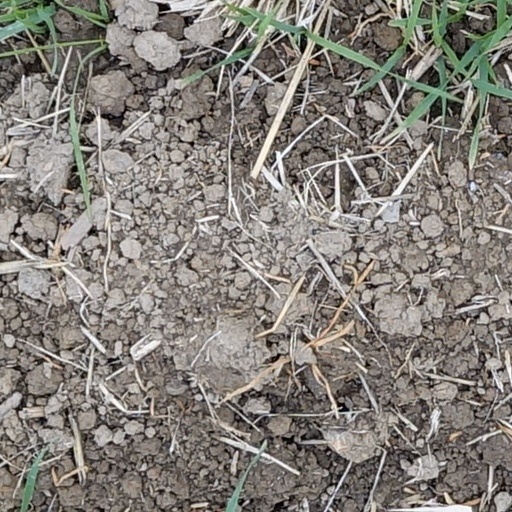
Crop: wheat